Bologna

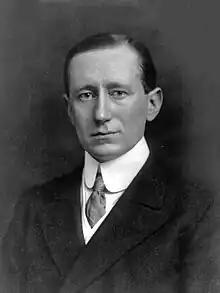
Guglielmo Marconi, 1908

Football also has a strong tradition in Bologna. The city's main club, Bologna FC 1909, have won seven Italian league championships (the latest in 1963–64), which makes them the sixth most successful team in the history of the league; in addition, they have won three Coppa Italia titles, the latest of which came in the 2024–2025 season; in their heyday in the 1930s Bologna FC was called ""Lo squadrone che tremare il mondo fa"" (Italian for 'The Team that Shakes the World'). The club play at the 38,000-capacity Stadio Renato Dall'Ara, which has hosted the Italian national team in both football and rugby union, as well as the San Marino national football team. It was also a venue at the 1990 FIFA World Cup.